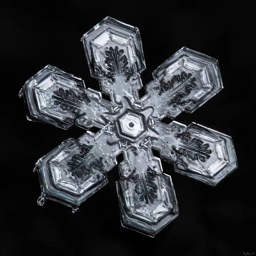
is a fun example of simple physics resulting in beautiful patterns .